Islamic Azad University, Roudehen Branch

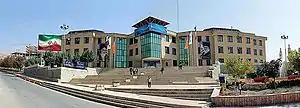
RIAU Central Administration Building

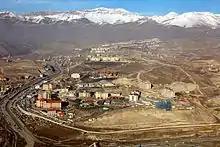
RIAU from helicopter

The Islamic Azad University, Roudehen Branch is officially affiliated to Islamic Azad University, globally, the largest attending university with around 400 branches both nationally and internationally in Kabul, Dubai, Beirut, and Oxford (England). Islamic Azad University Roudehen Branch (RIAU) offers more than 100 undergraduate and graduate degree programs in a range of disciplines with an approximate enrollment of 20,000 undergraduate and graduate students. The university is organized into nine faculties and two research centers. The Faculties are Faculty of Education and Counseling, Psychology, Science, Social Sciences, Agriculture, Persian Literature and Foreign Languages, Engineering, Art and Architecture, and Economy and Accounting.